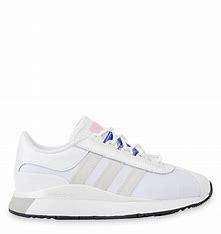
Brand: Adidas
Model: SL Andridge